Daryl Dixon

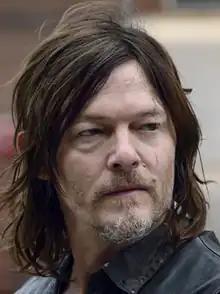
Daryl Dixon, as portrayed by Norman Reedus in the television series

Daryl Dixon is a fictional character from AMC's horror drama series "The Walking Dead", and the protagonist of its last three seasons, replacing Rick Grimes. The character was created for the television series by writers Frank Darabont, Charles H. Eglee and Jack LoGiudice specifically for Norman Reedus, and does not have a counterpart in the comics on which the series is based. The character was introduced in the first season as a southerner, expert tracker, living in the shadow of his older brother, Merle. Despite his bad temper and volatility, he is tolerated by the core group of survivors due to his skills in hunting animals and fearless efficiency in killing walkers.